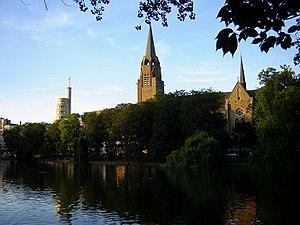
L’église Sainte-Croix est un édifice religieux catholique sis sur la place Sainte-Croix, à Ixelles. Construite au milieu du XIXᵉ siècle à proximité des étangs et de la place Flagey, l'église est de style Art déco pour la partie extérieure et de style néo-gothique pour l’intérieur mais de style Art déco pour plusieurs parties du mobilier dont les confessionnaux et les autels latéraux du déambulatoire.